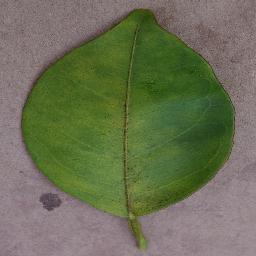
Label: Orange___Haunglongbing_(Citrus_greening)